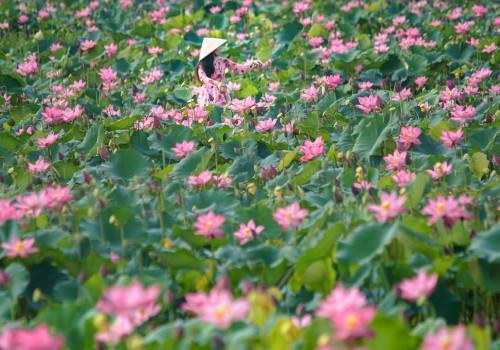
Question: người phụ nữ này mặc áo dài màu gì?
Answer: người phụ nữ này mặc áo dài màu hồng